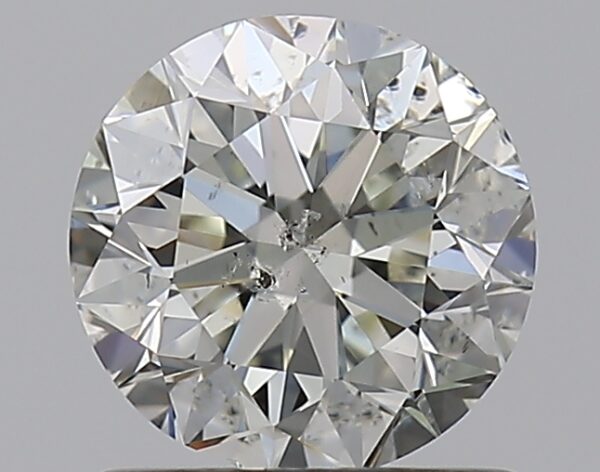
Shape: round
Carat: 0.8
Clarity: SI2
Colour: K
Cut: EX
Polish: EX
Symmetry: EX
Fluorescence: F
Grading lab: GIA
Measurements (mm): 5.88 x 5.91 x 3.72